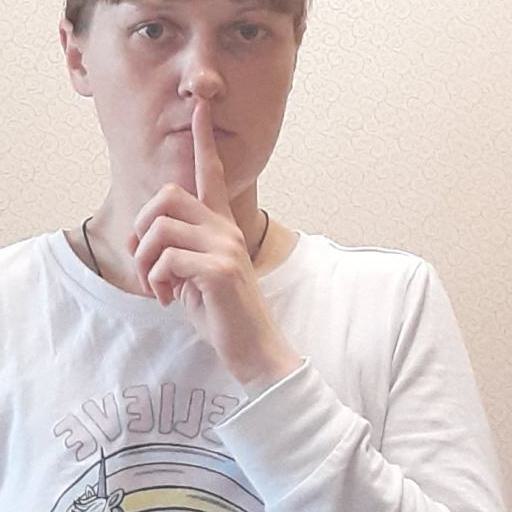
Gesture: mute